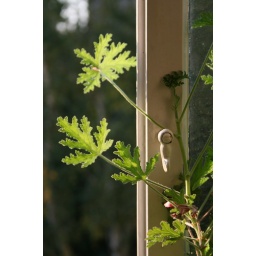
in summertime the window is allways open so the plant want to go out visiting the garden flowers.